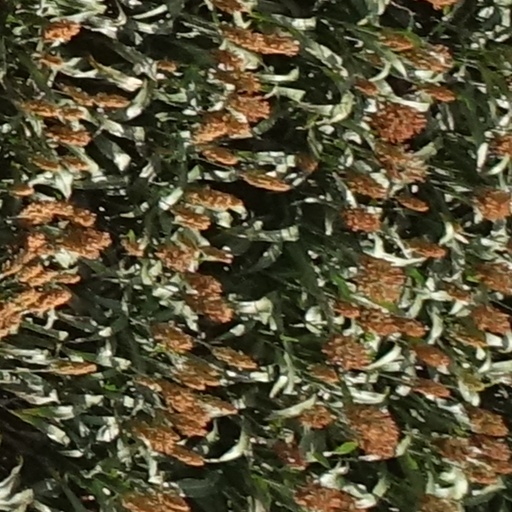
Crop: sorghum